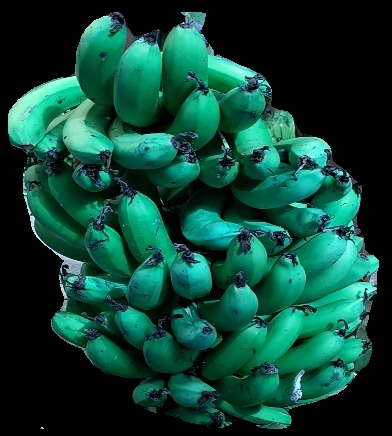
Variety: pachbale
Grade: grade3